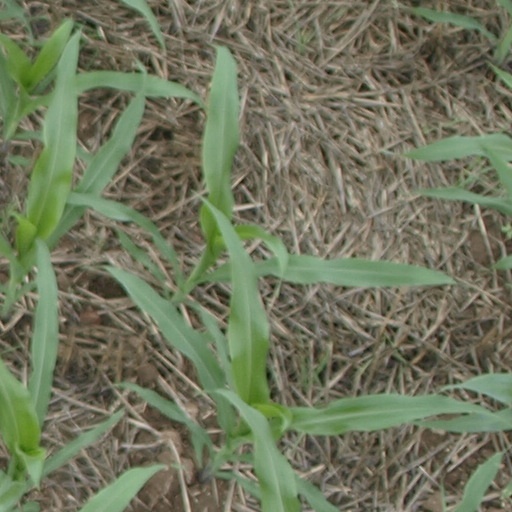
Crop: maize; corn